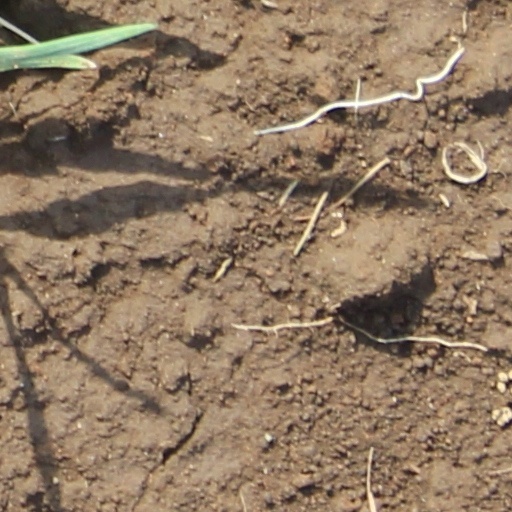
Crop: wheat